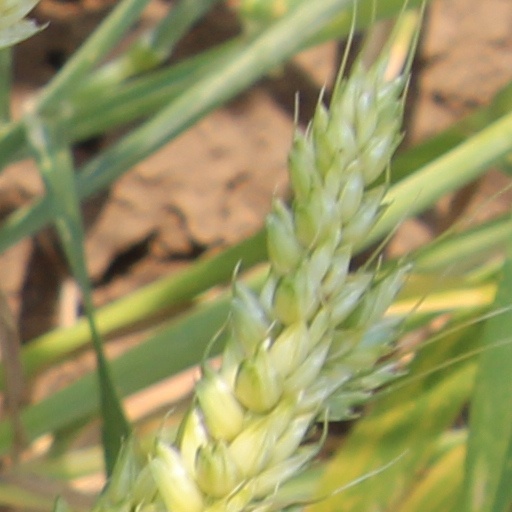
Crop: wheat